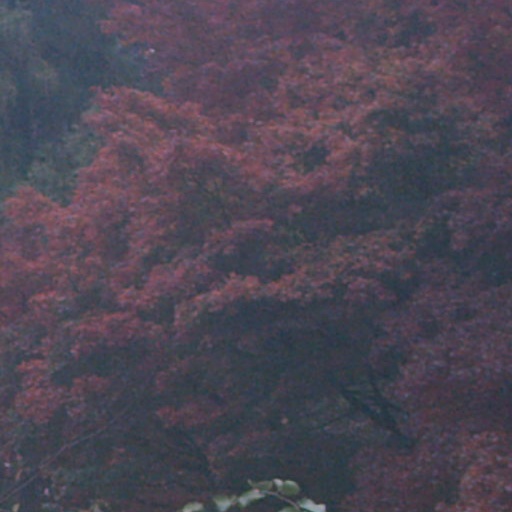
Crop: cassava